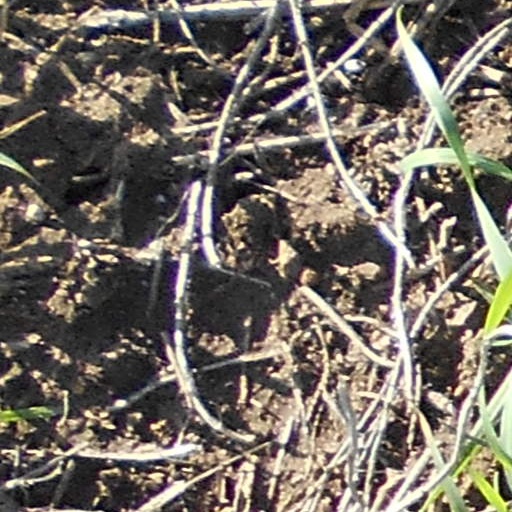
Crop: wheat